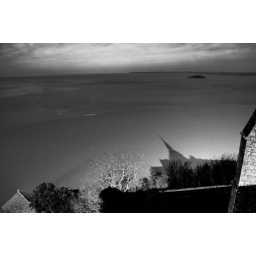
From the viewing tower you look out over the coast. The shadow of the monastery was just as inspiring as the building itself.